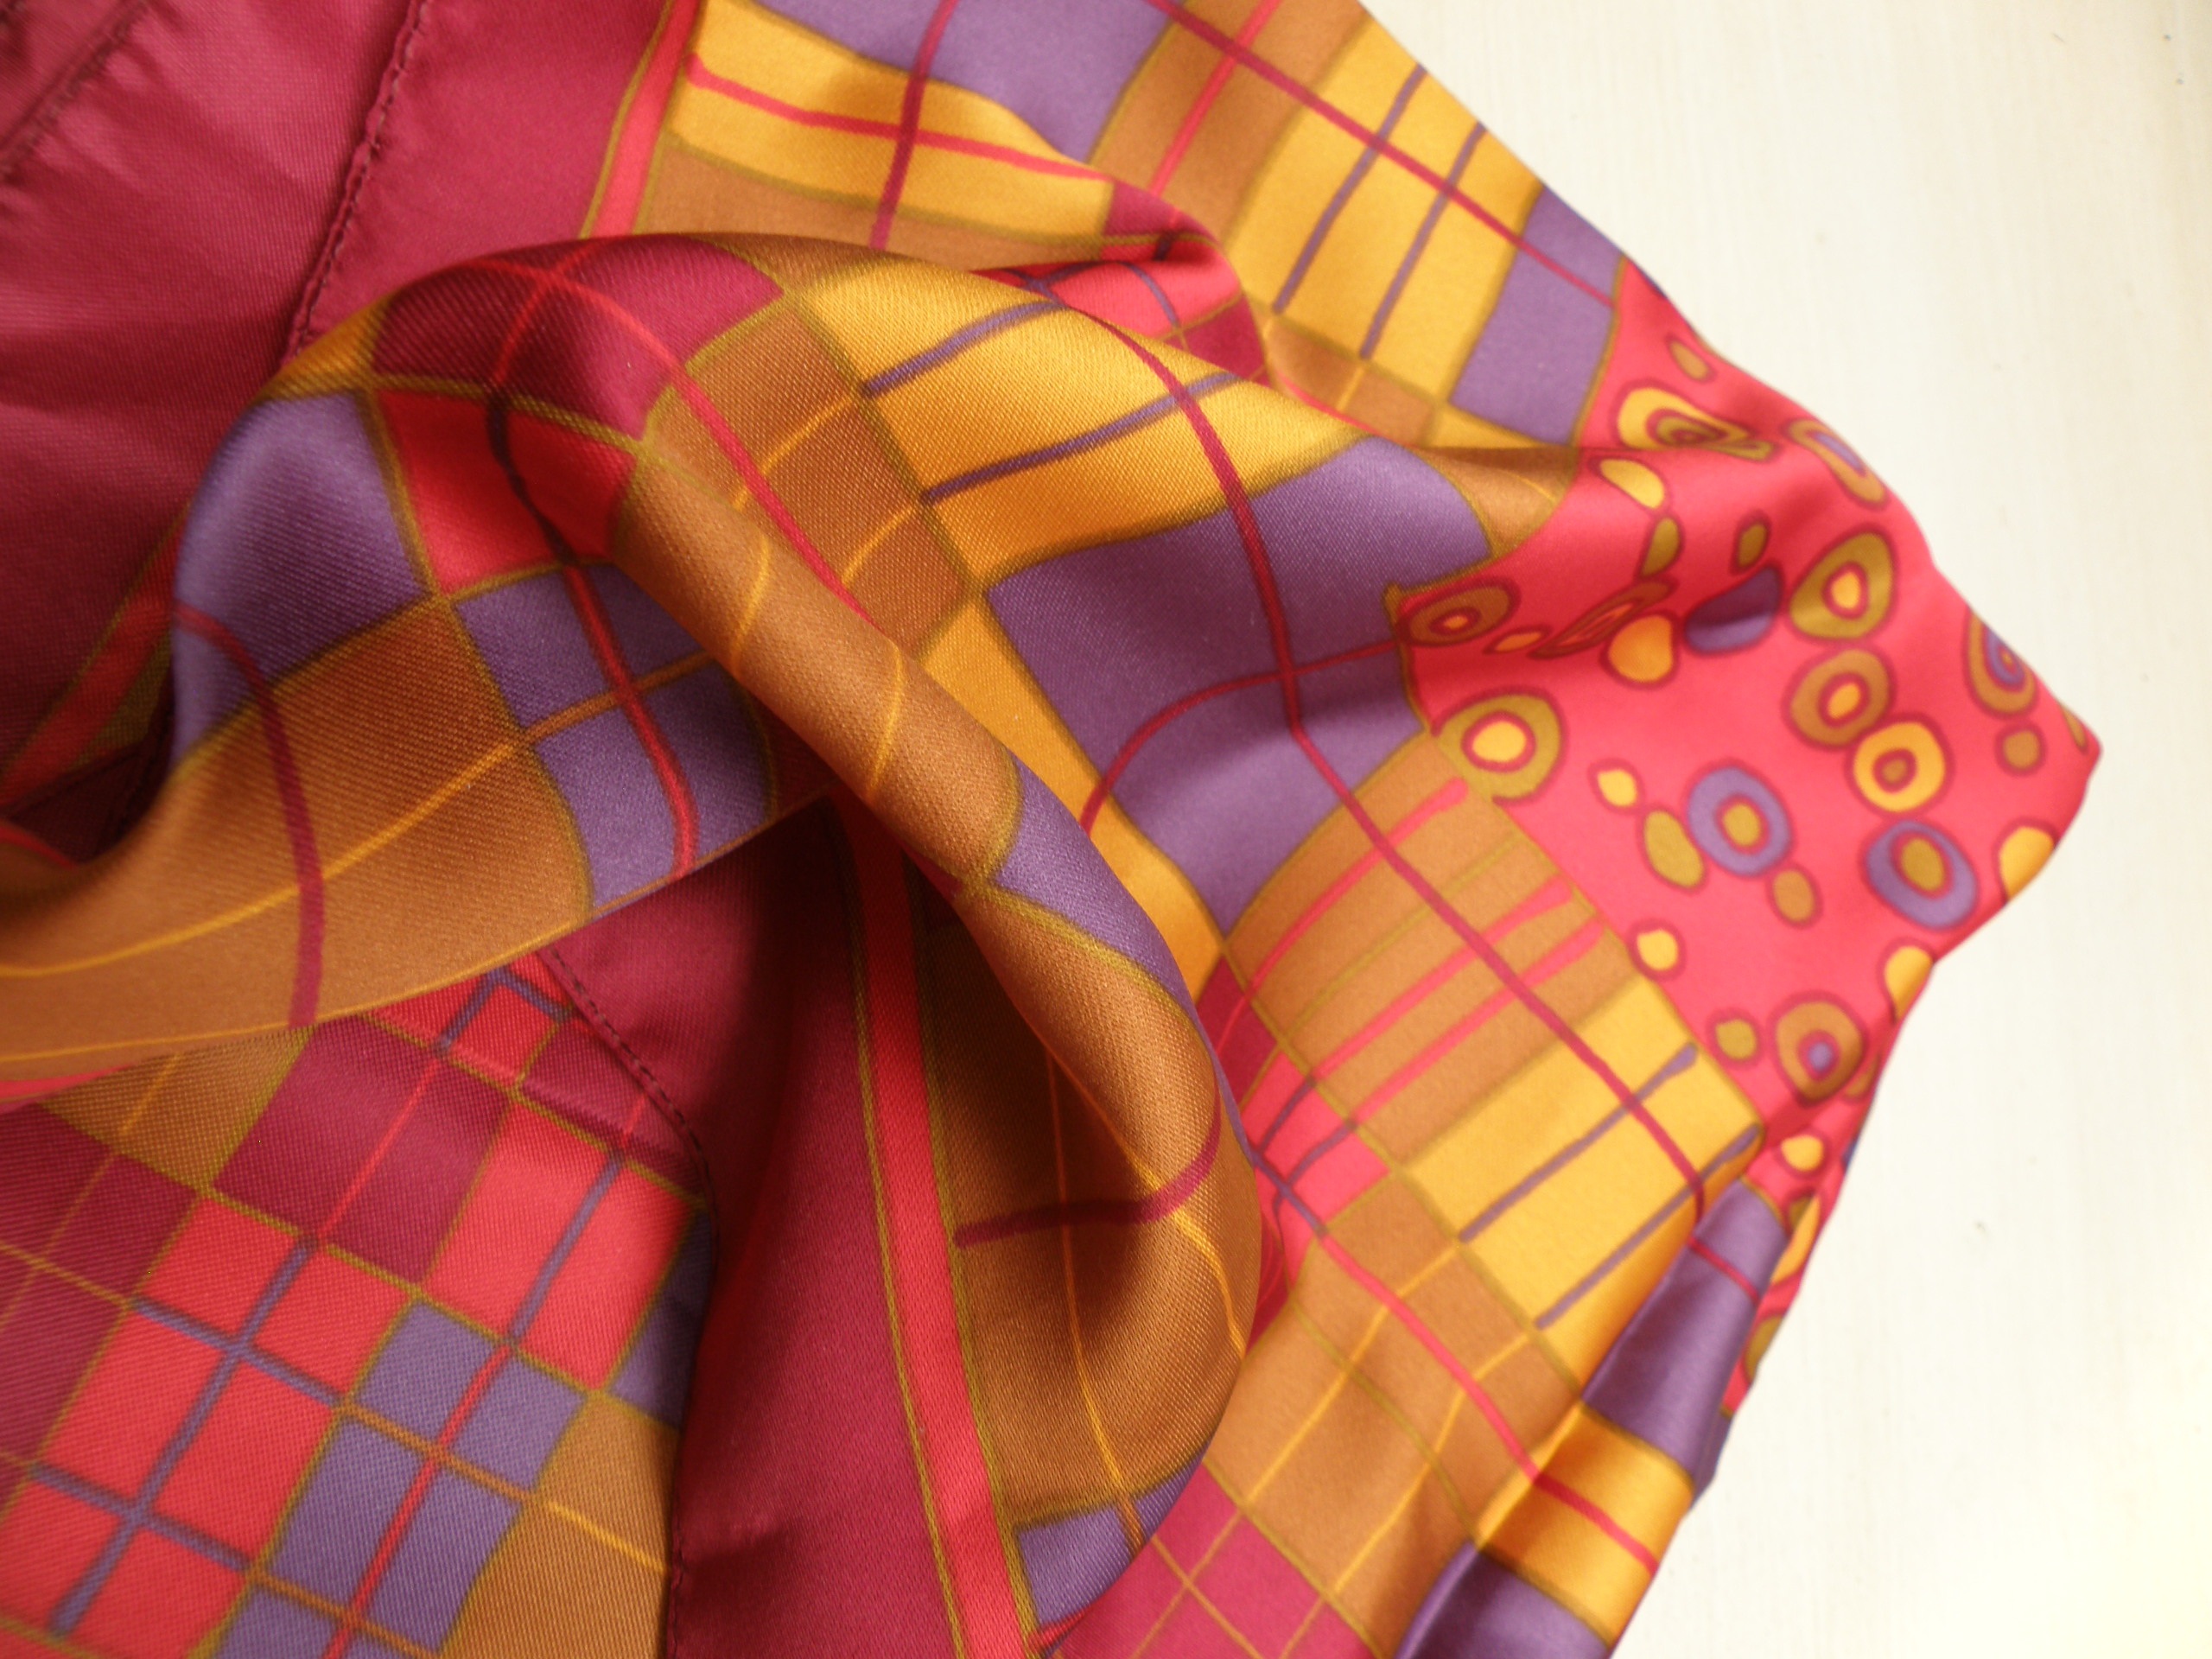
pattern, red, color, scarf, material, printing, textile, art, design, colored, handkerchief, necktie, fashion accessory